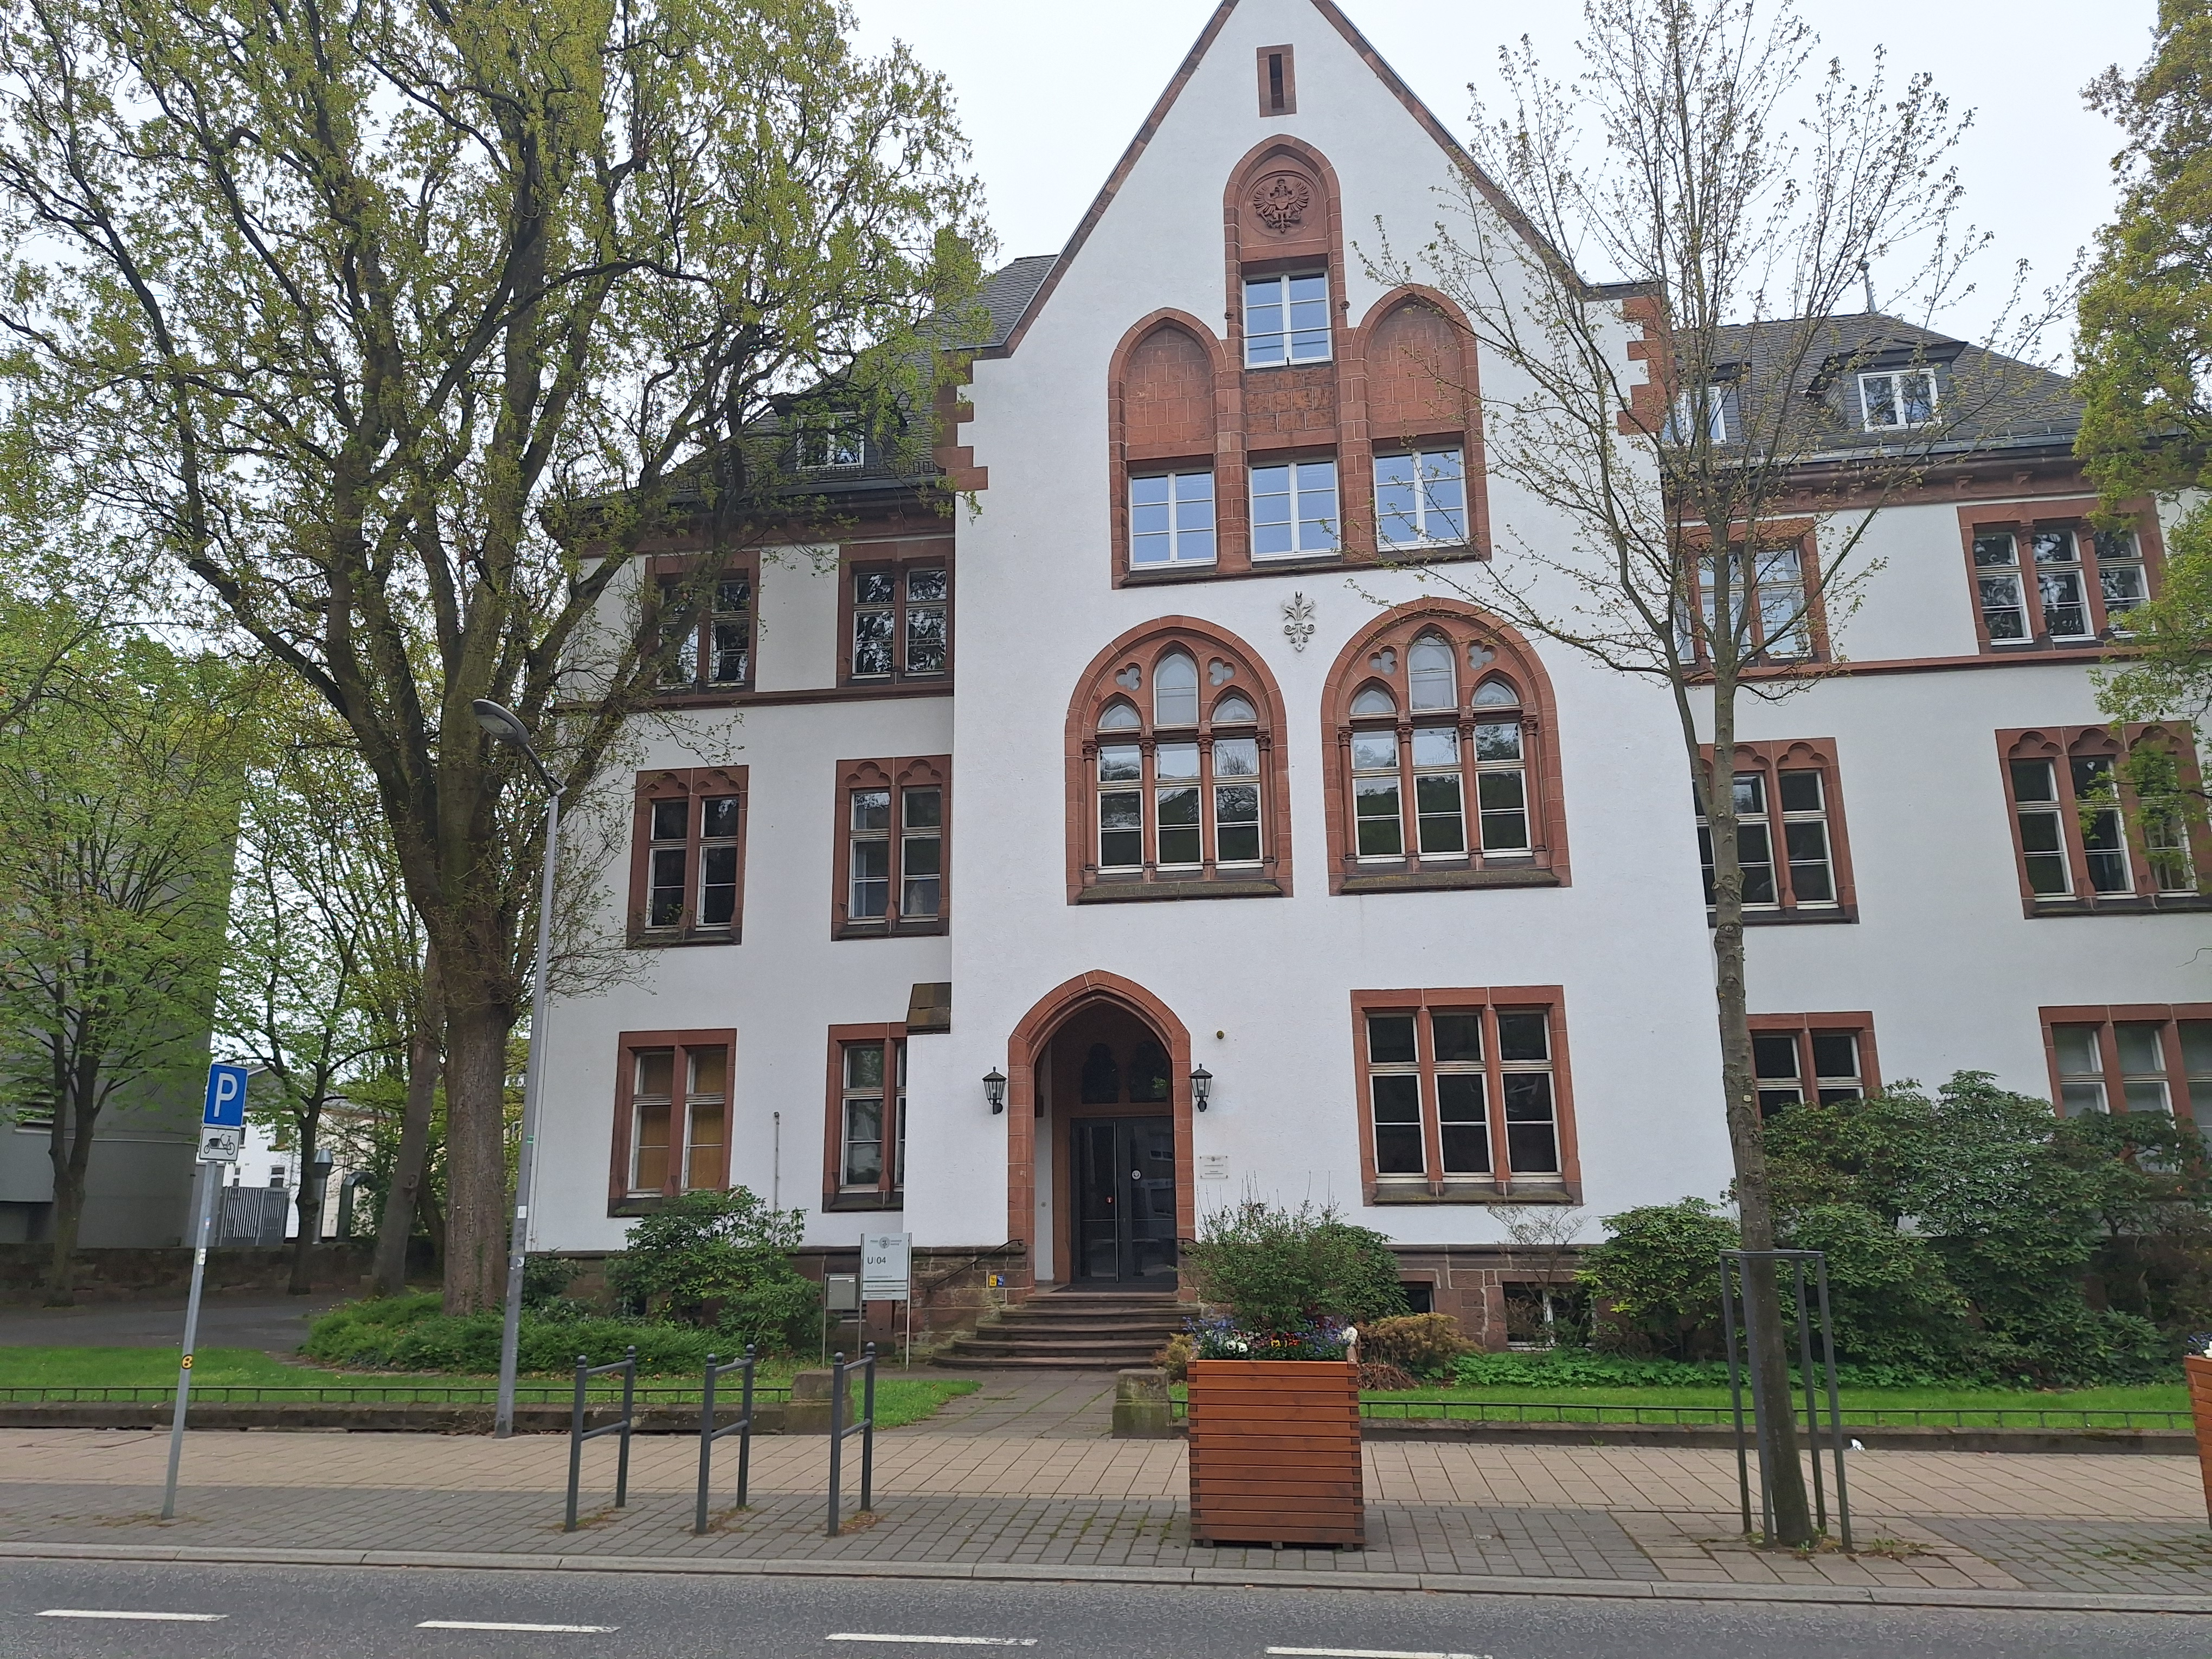
Building: Universitätsstraße 24